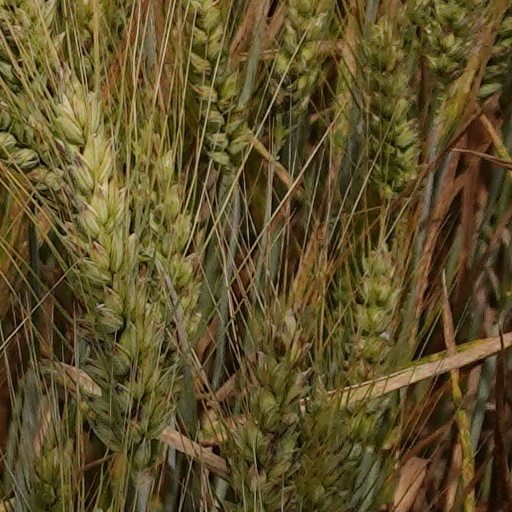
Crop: wheat